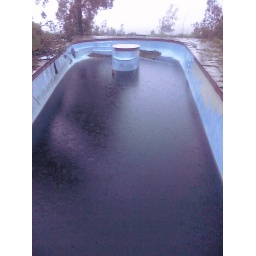
This abandoned pool was on a hill near my place. &amp;nbsp;Looks like the house had burned down.